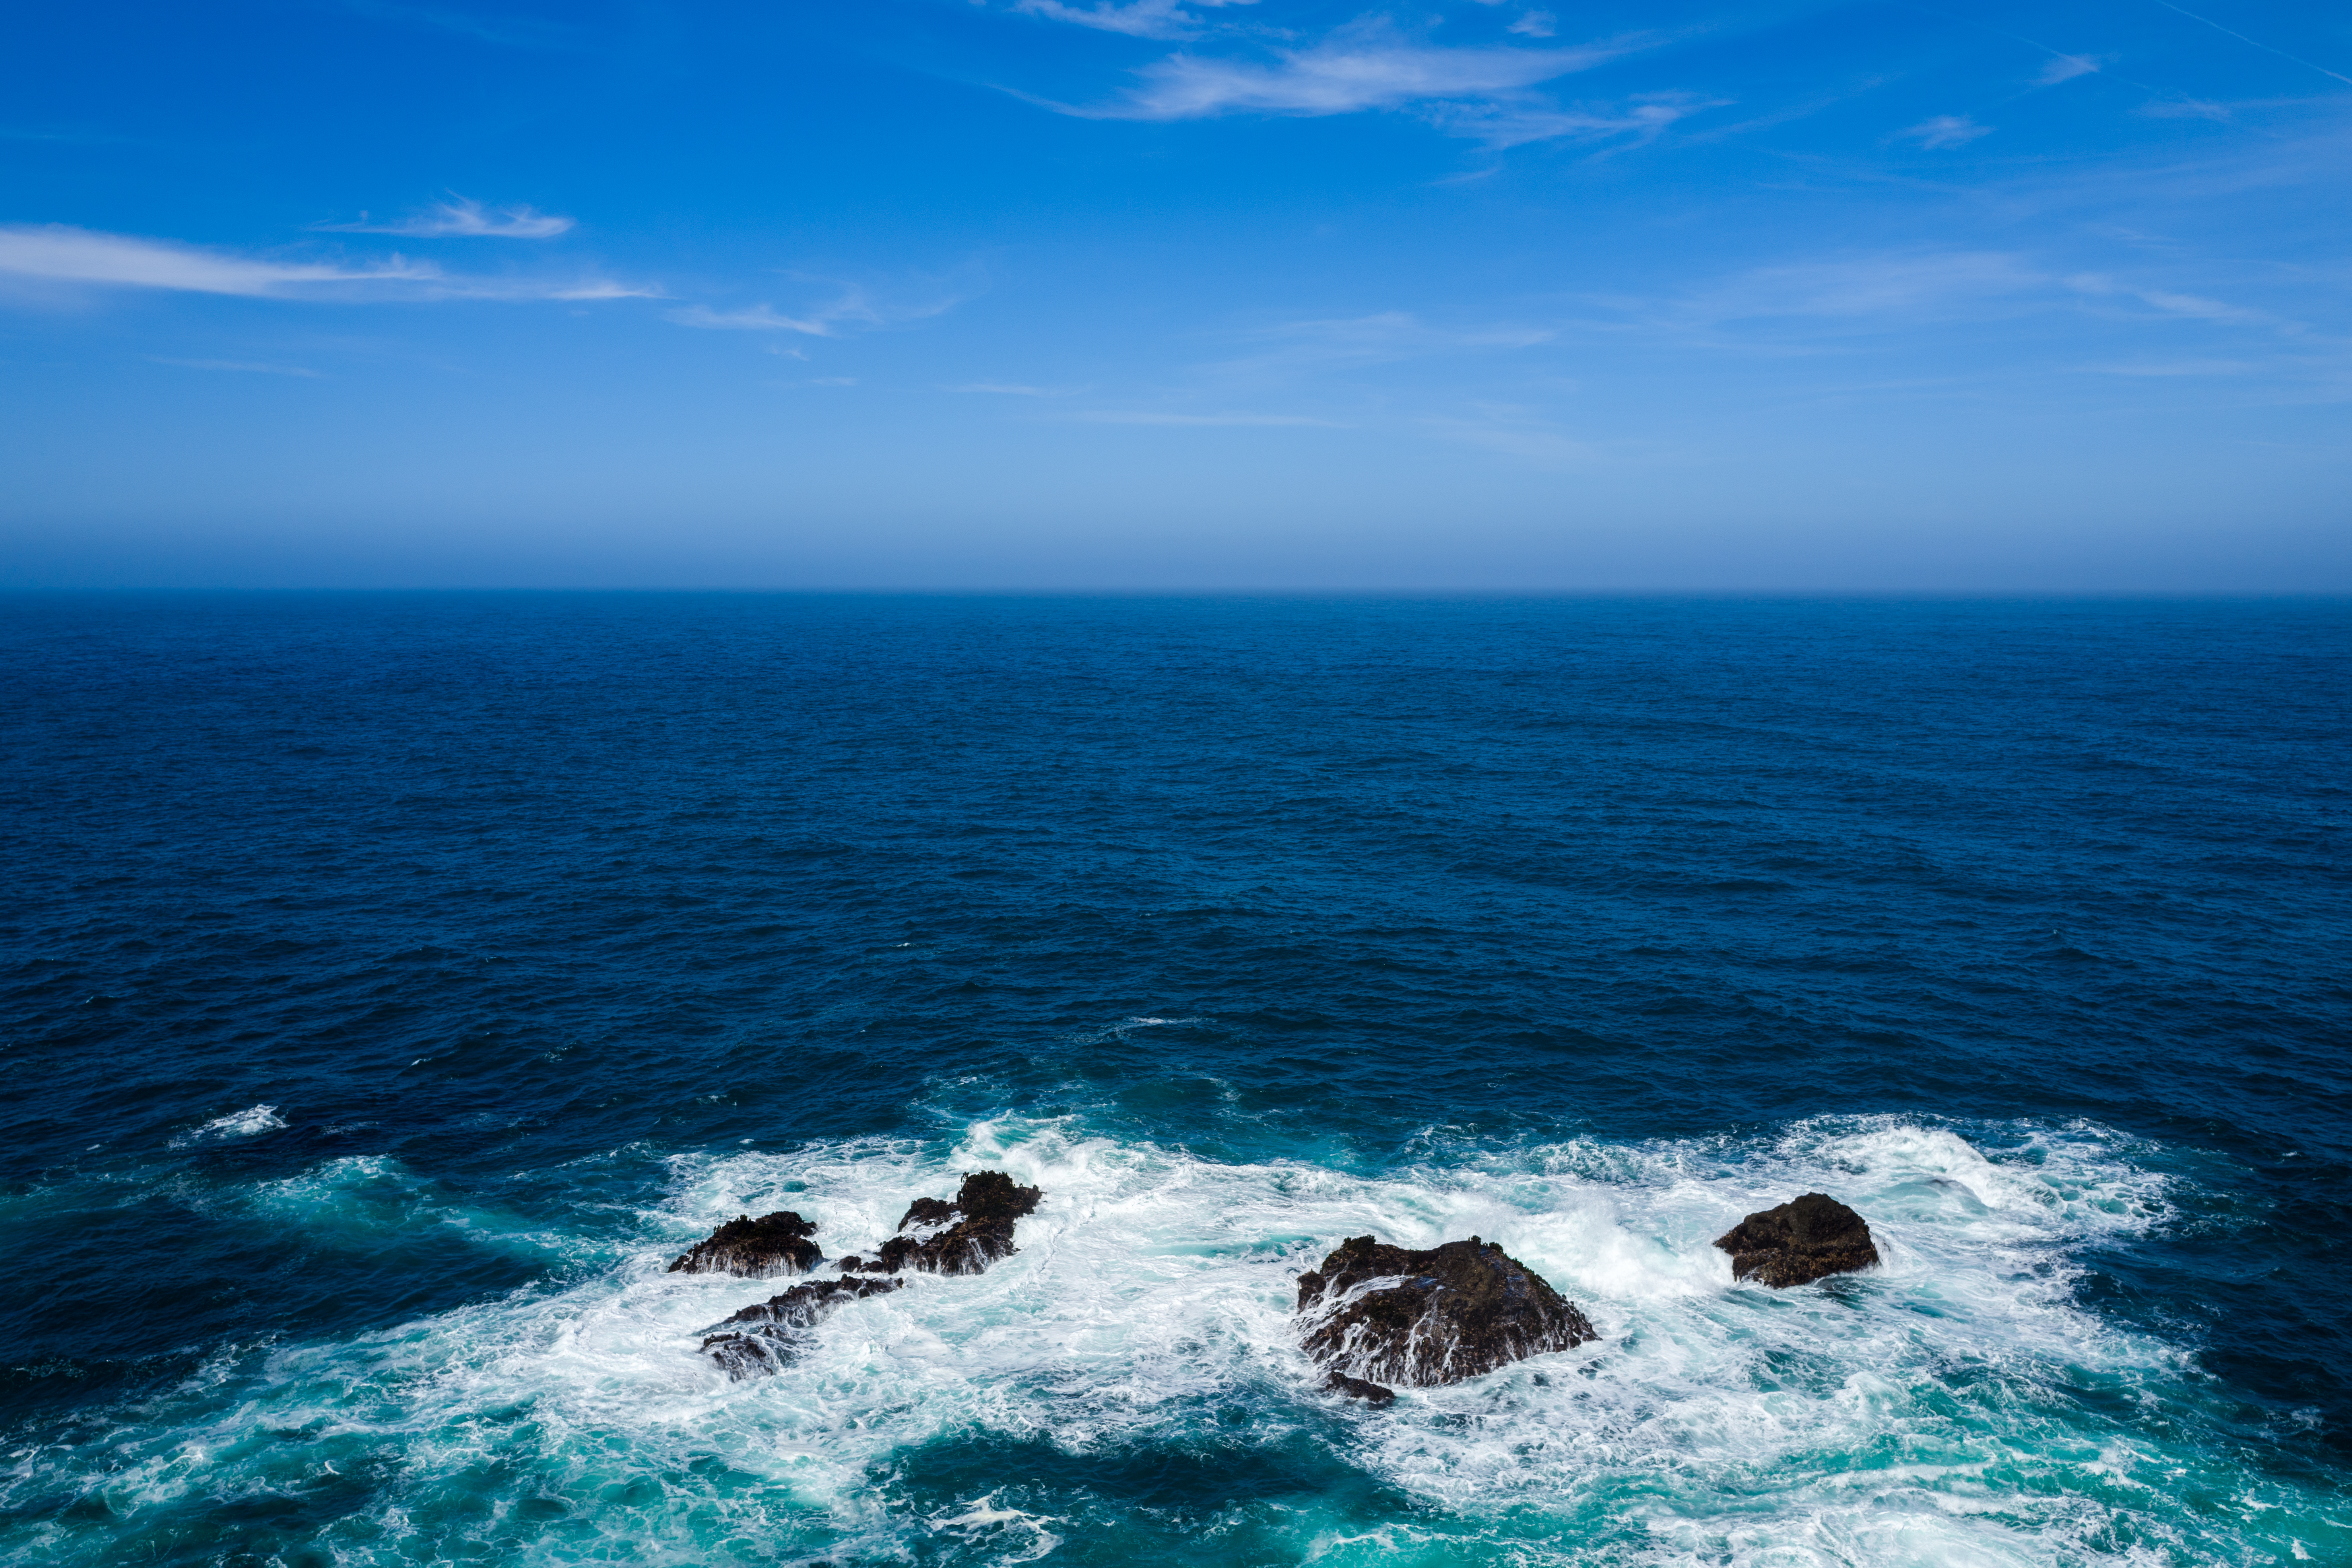
sea, coast, water, nature, ocean, horizon, sky, shore, wave, seascape, terrain, blue sky, rocks, cape, islet, wind wave